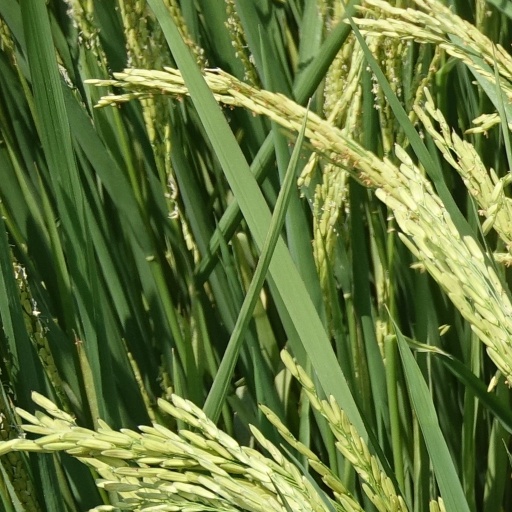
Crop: rice